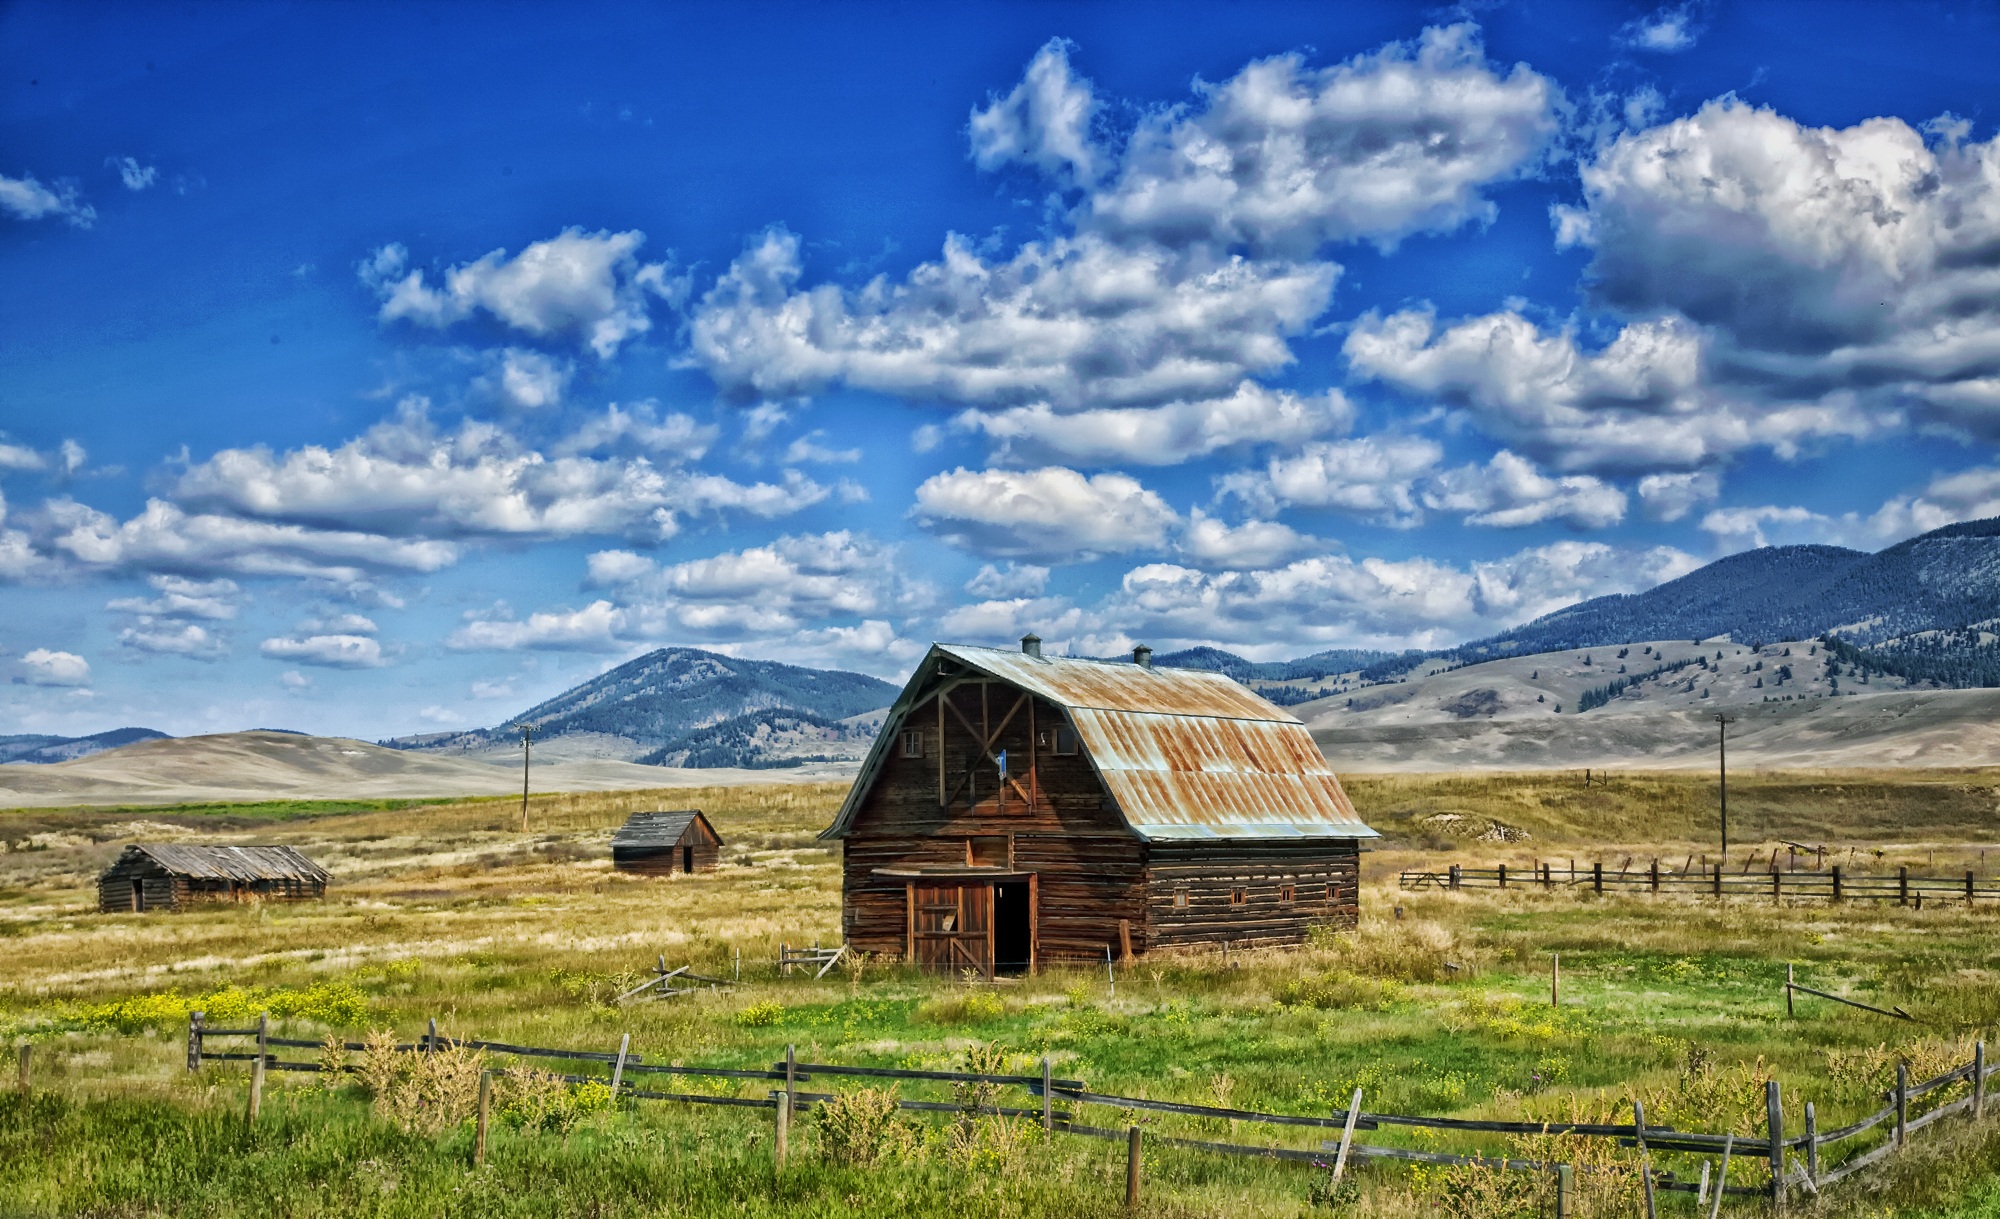
landscape, nature, wilderness, mountain, cloud, sky, field, farm, meadow, prairie, countryside, hill, barn, valley, mountain range, hut, rural, scenic, pasture, agriculture, highland, plain, outside, hdr, clouds, mountains, grassland, plateau, vista, county, montana, rural area, geographical feature, mountainous landforms